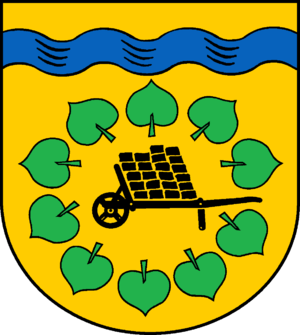
Fredesdorf est une commune allemande de l'arrondissement de Segeberg, dans le Land de Schleswig-Holstein.